The Franz Kafka Videogame

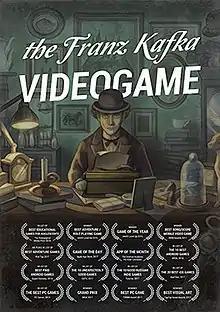

The Franz Kafka Videogame is an indie adventure game inspired by the writings of Franz Kafka. It was developed by Denis Galanin.